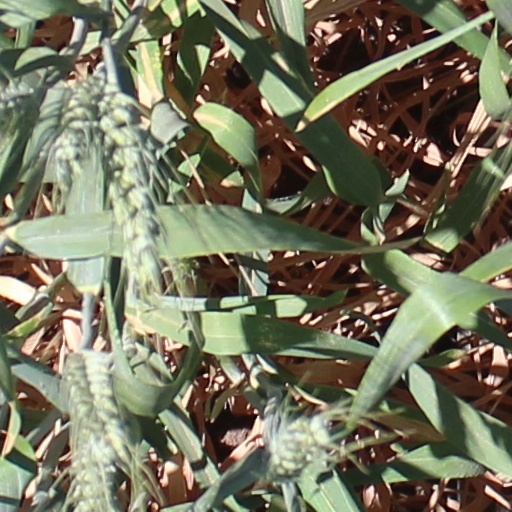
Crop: wheat